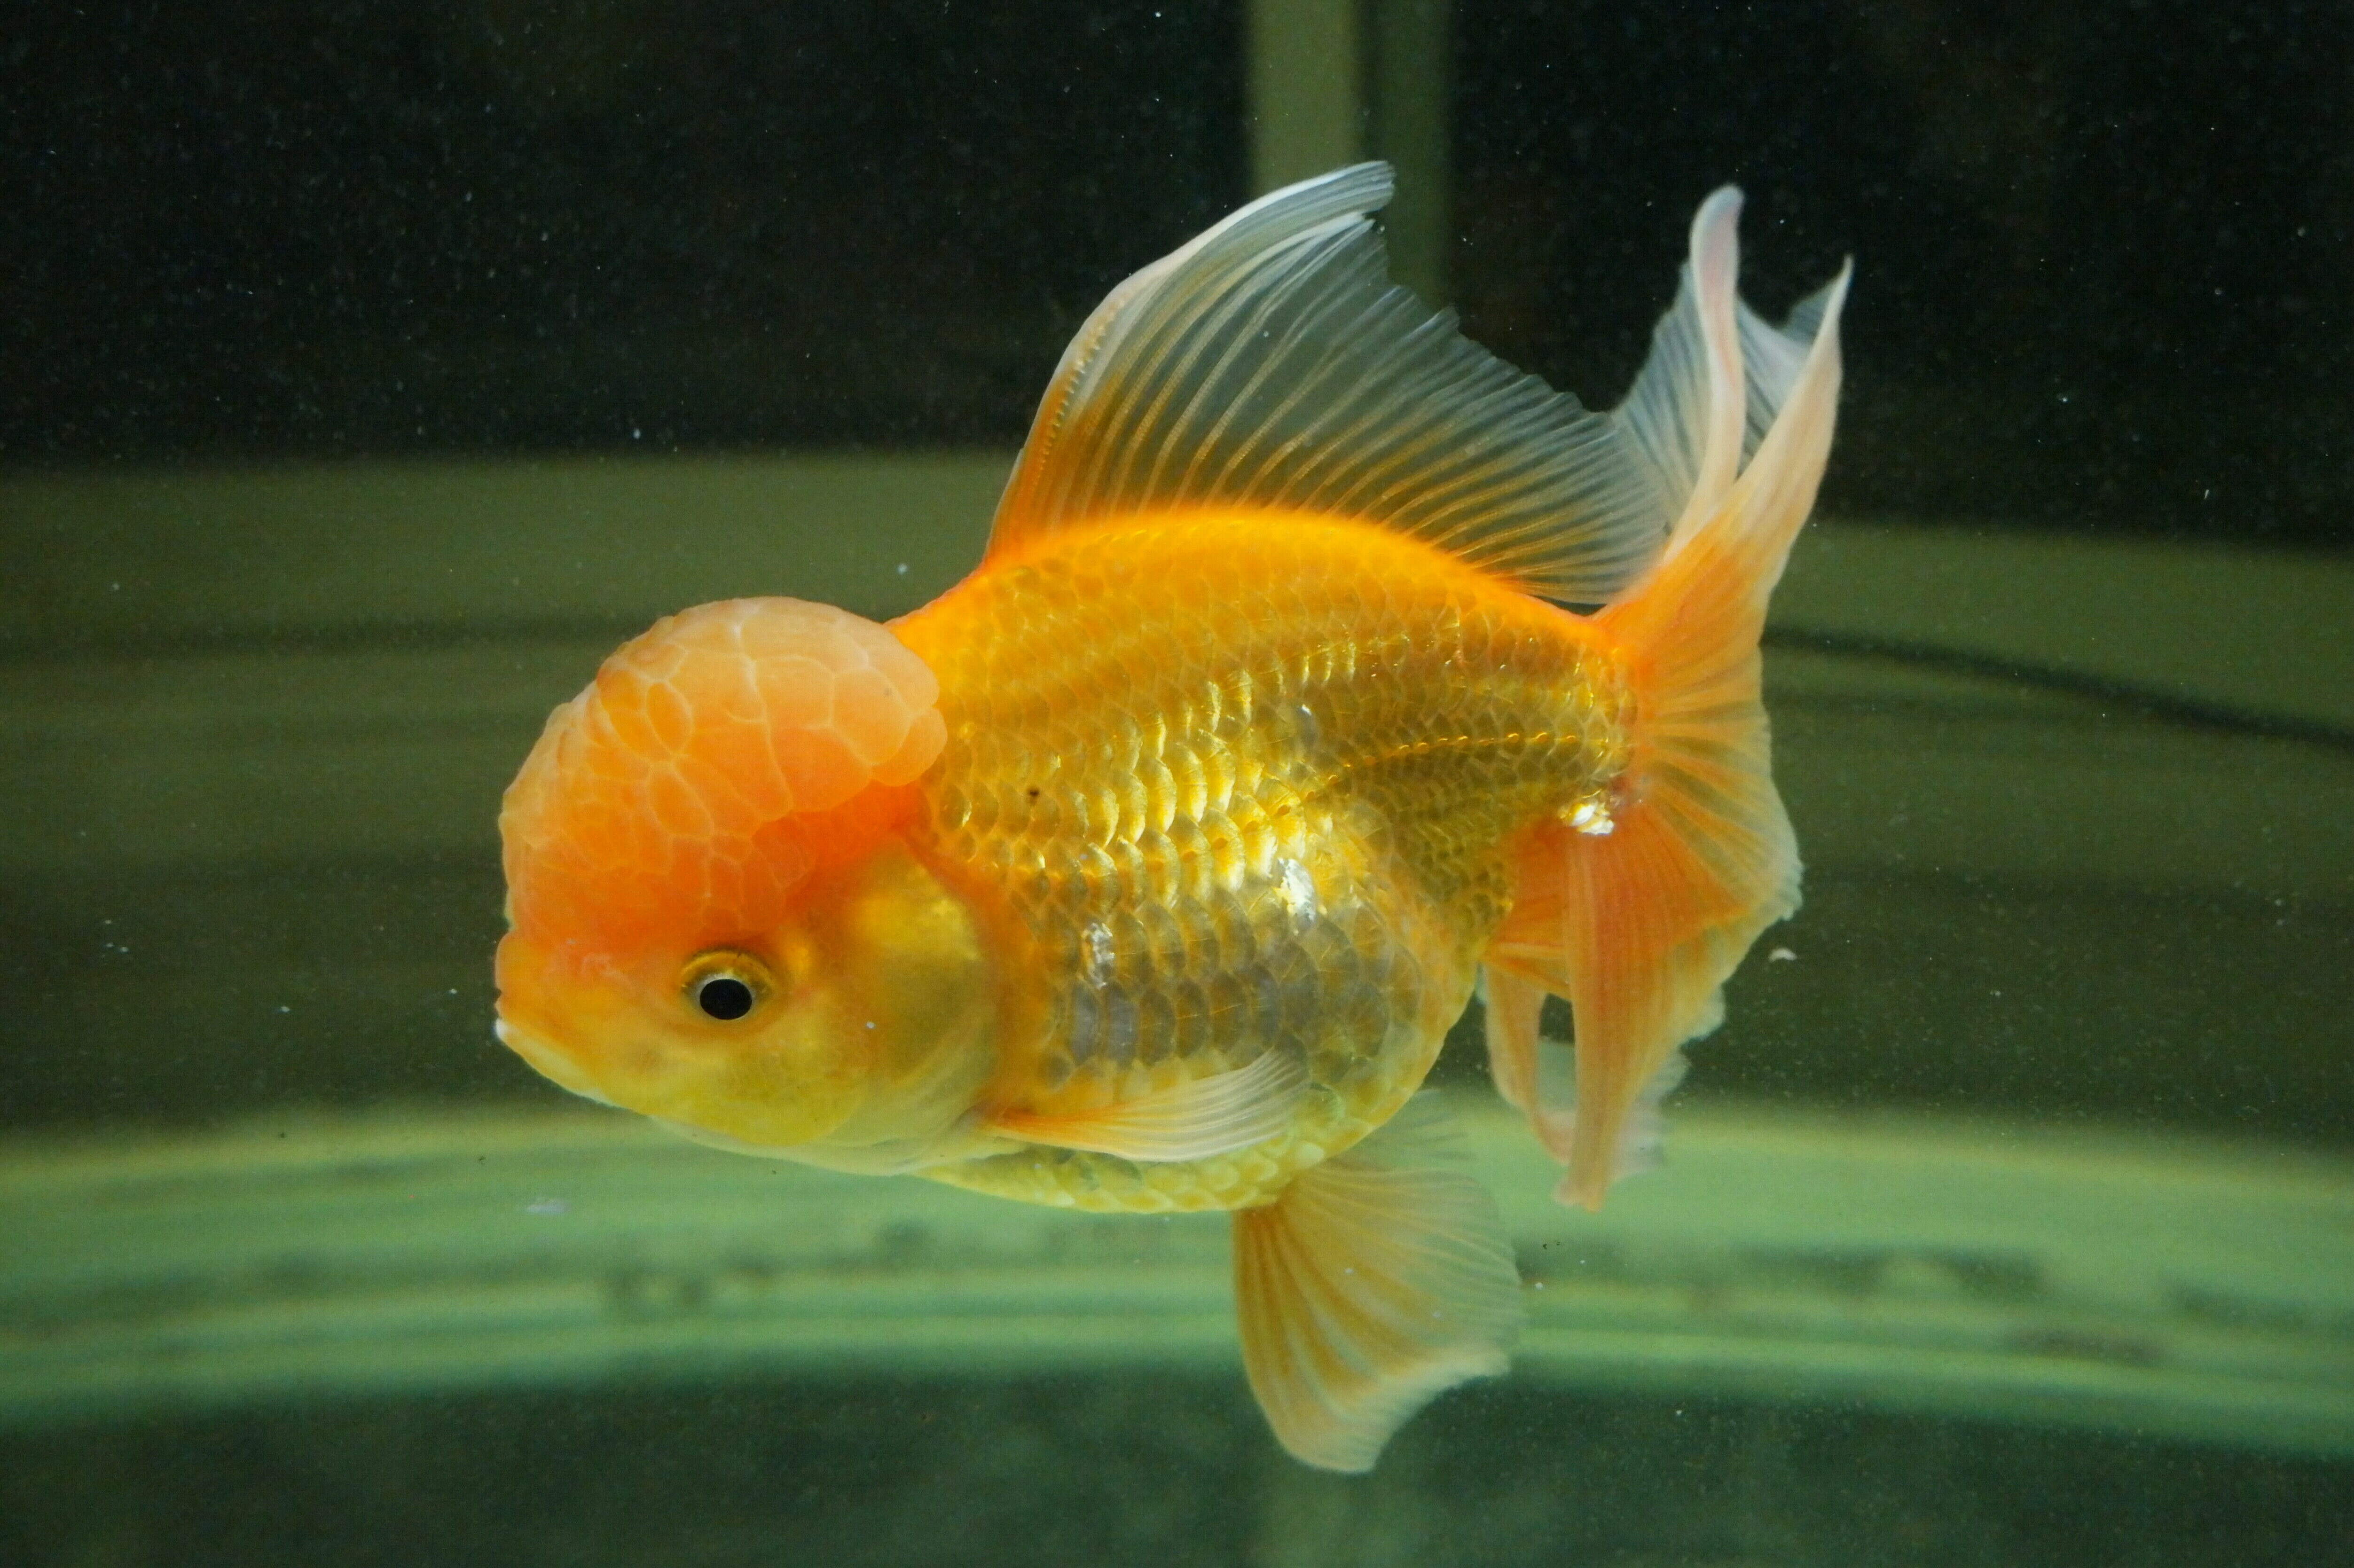
underwater, orange, yellow, fish, fauna, swimming, marine life, aquarium, vertebrate, goldfish, orange fish, marine biology, pomacentridae